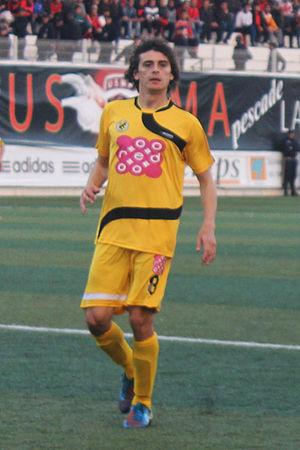
Karim Hendou sous le maillot de l'USM El Harrach, lors du match contre l'USM Alger au stade Omar-Hamadi, pour le compte de la 19e journée de Ligue 1 Mobilis 2013-2014. →This file has been extracted from another file: 2014-02-15 - USMA-USMH - 6101.jpg
Karim Hendou est un footballeur international algérien, né le 27 mai 1986 à Alger. Il évolue au poste de milieu de terrain.
L'Union sportive madinet El Harrach, plus couramment abrégé en USM El Harrach ou encore USMH, est un club de football algérien basé dans le quartier d'El Harrach à Alger.